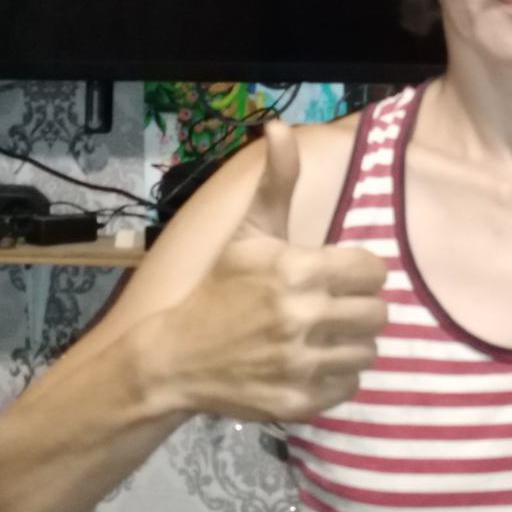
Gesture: like